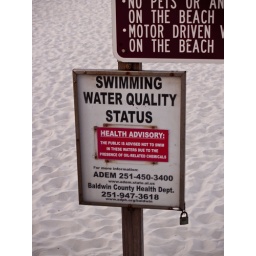
The sign telling ppl NOT to get in the water